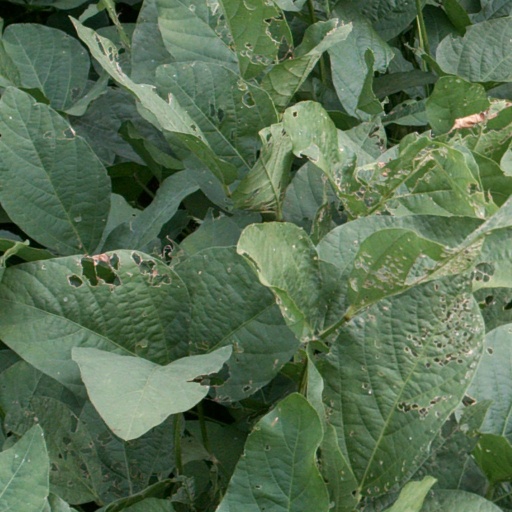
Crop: soybean